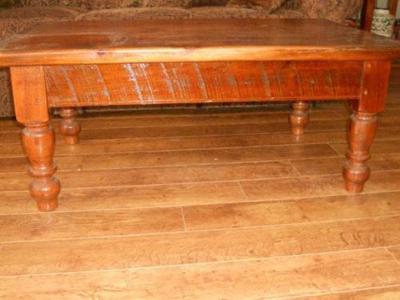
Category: table